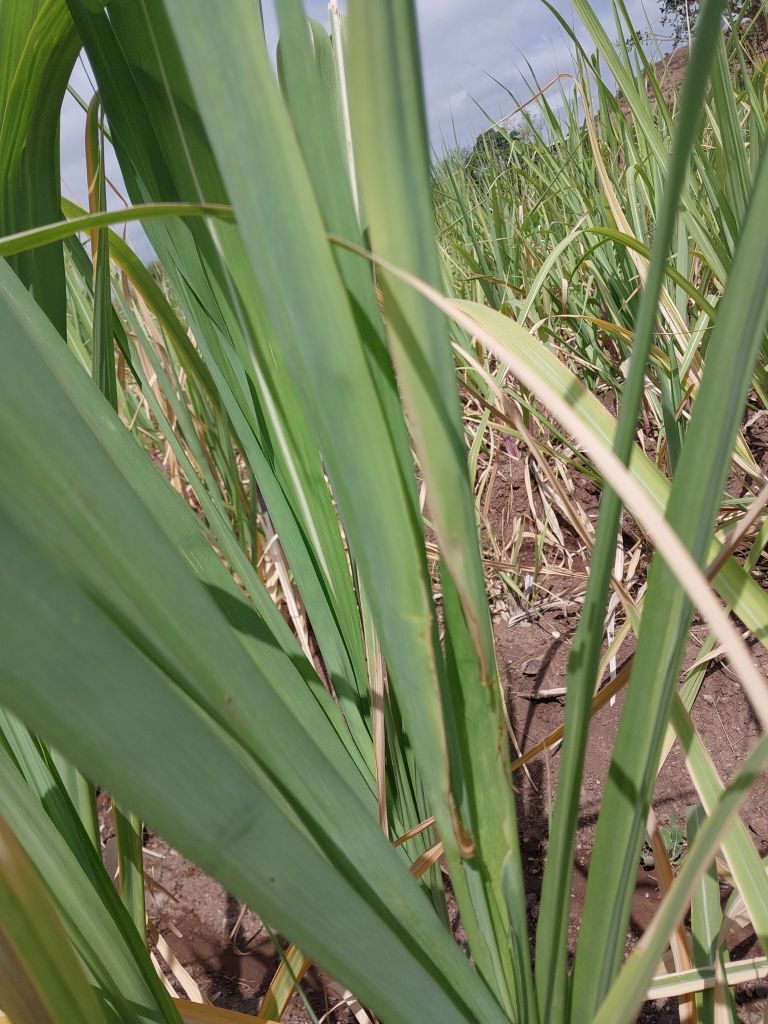
Label: Pokkah Boeng